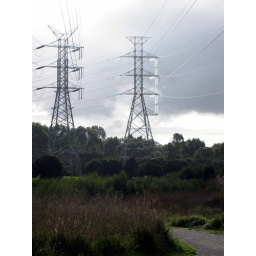
A gap in the clouds and all the glass insulators lit up in the afternoon sun